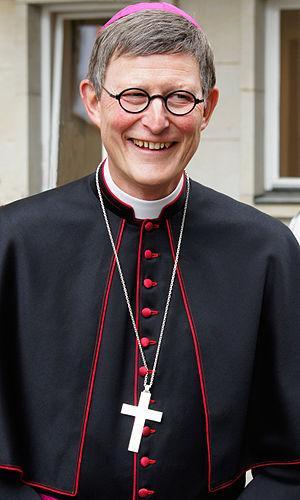
Rainer Maria Woelki, né le 18 août 1956 à Cologne en Allemagne, est un prélat catholique allemand, archevêque de Berlin de 2011 à 2014, archevêque de Cologne depuis 2014 et cardinal depuis 2012.